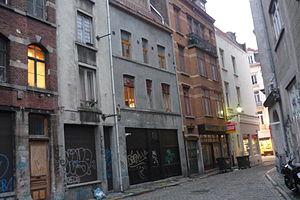
La rue du Marché aux Peaux à Bruxelles, en 2012.
La rue du Marché aux Peaux est une rue de Bruxelles, située à quelques dizaines de mètres de la Grand-Place.